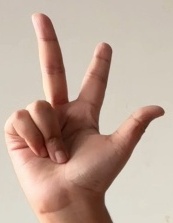
ASL sign: 3